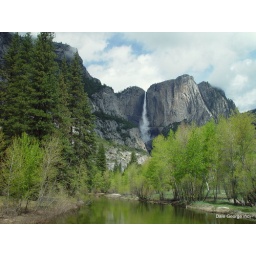
this photo was taken from the pedestrian bridge crossing the Merced river in early April